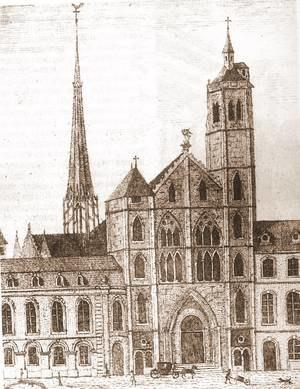
La sainte Chapelle de Dijon
La Sainte-Chapelle de Dijon a été la chapelle particulière des ducs de Bourgogne, et le siège de l'ordre de la Toison d'or jusqu'à la mort de Charles le Téméraire et au déplacement de l'Ordre au palais de Coudenberg à Bruxelles.